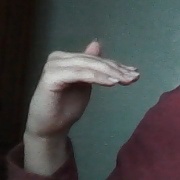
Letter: khaa